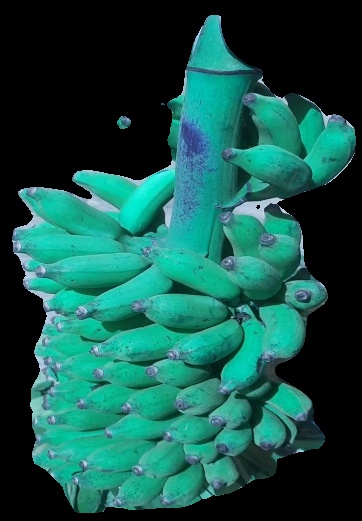
Variety: elakki-bale
Grade: grade3